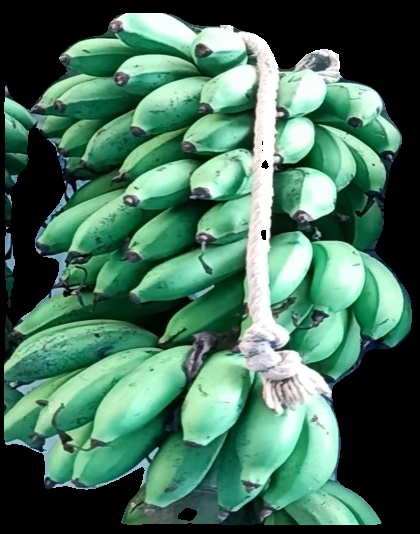
Variety: rasbale
Grade: grade2